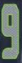
Number: 9